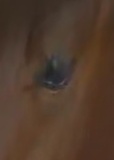
Face region: eyes (orbital_tightening_and_eye_area)
Pain indicator: moderately_present